Sopchoppy station

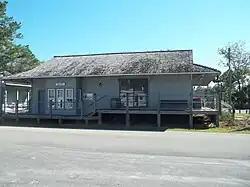

The Sopchoppy Depot is a former railway station in Sopchoppy, Florida. It was constructed by the Carrabelle, Tallahassee and Georgia Railroad in 1894 and spurred development of the town. The rail line passed to the Georgia Florida and Alabama Railroad beginning in 1906. The Seaboard Airline Railroad took over the GF&A in 1927. Passenger service ceased in 1946. The platform was removed and some alterations were made to the building, which was thereafter used for private businesses. It was restored to its original condition after being acquired by the city in 1993, complete with new platforms. The station was added to the National Register of Historic Places on October 12, 2017.